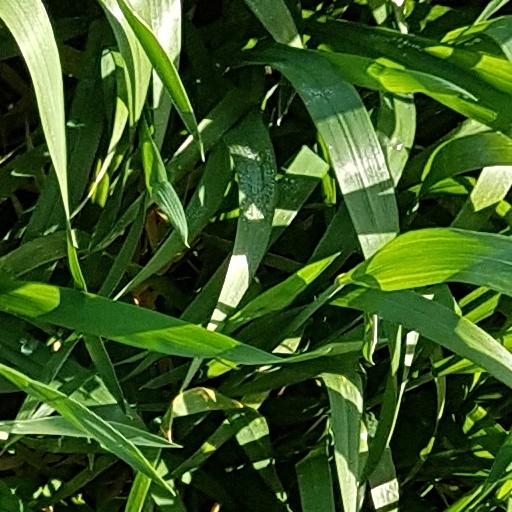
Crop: wheat